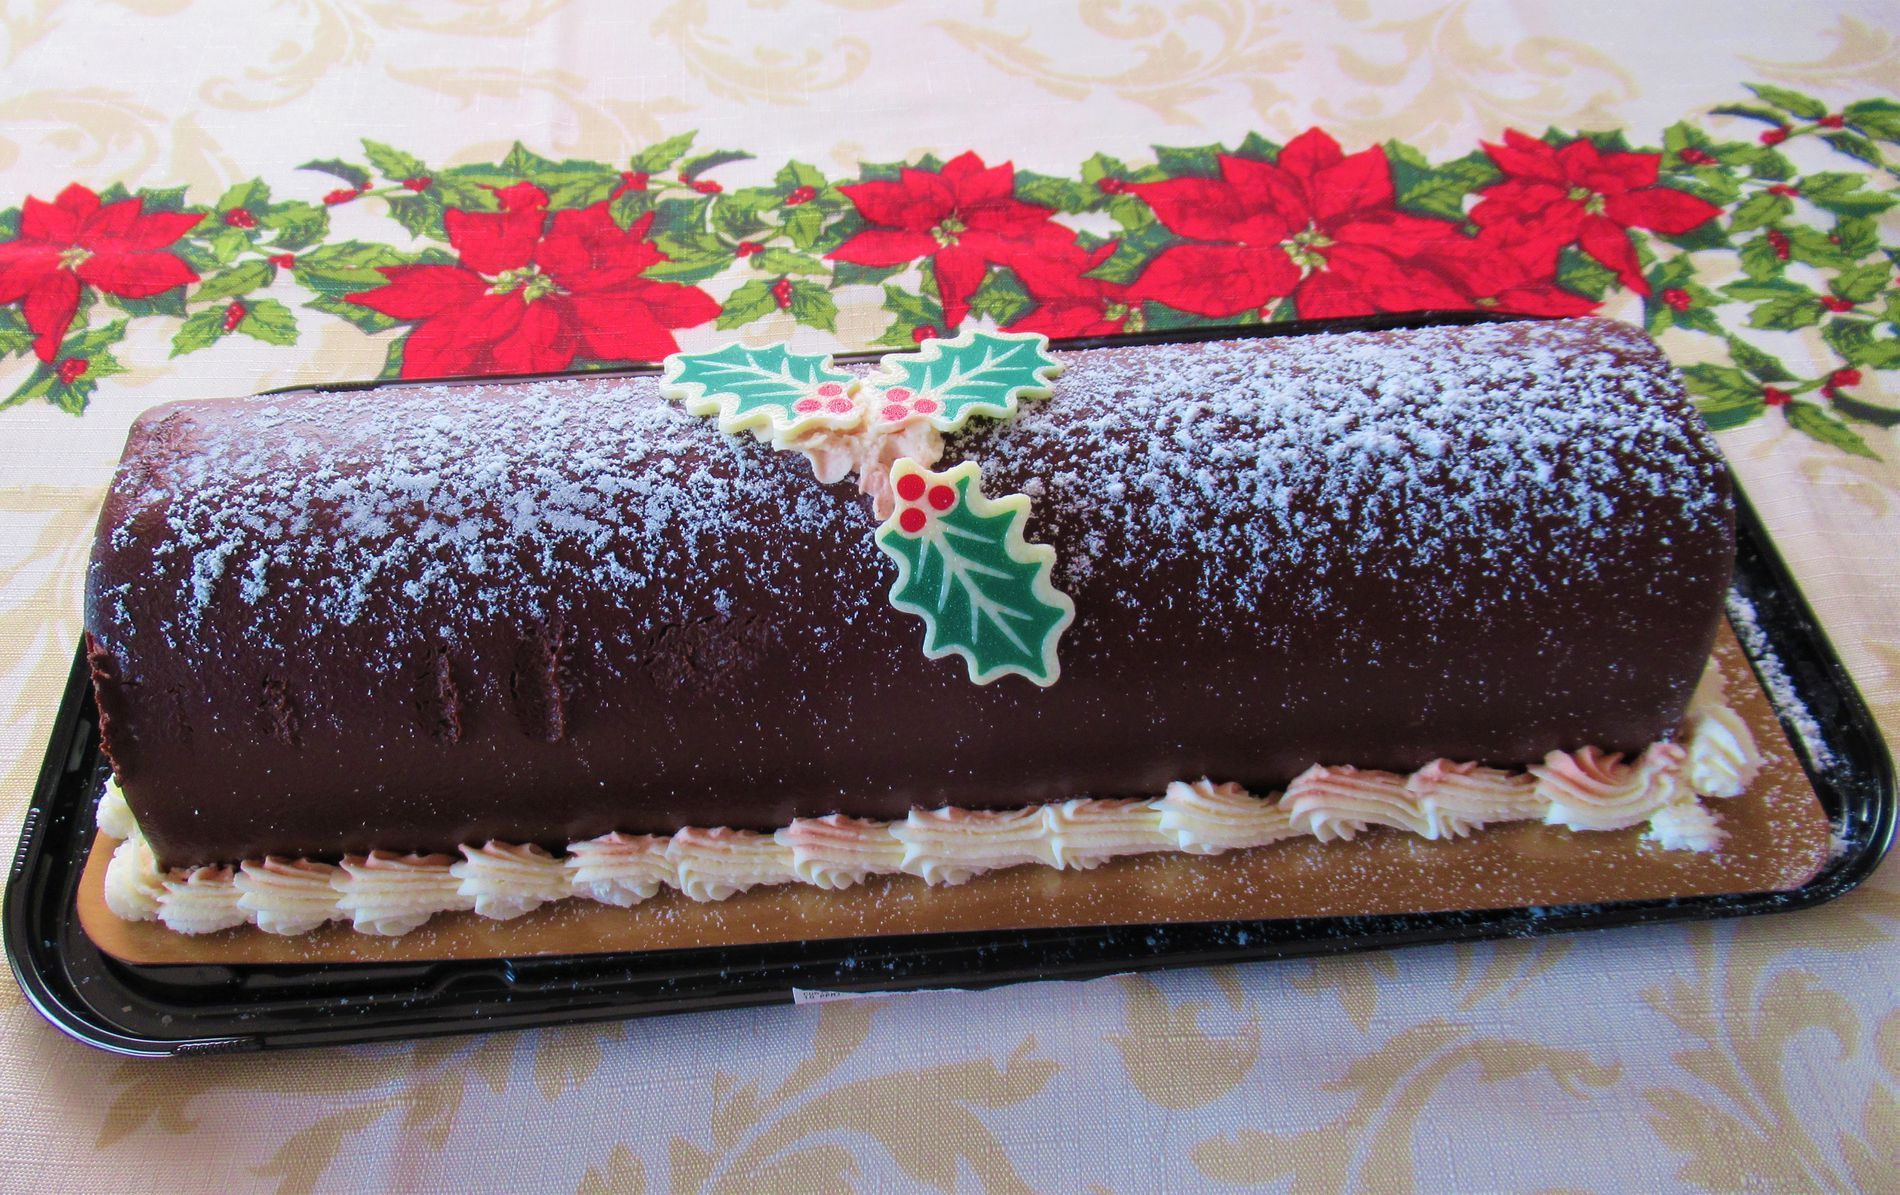
Cake on tablecloth
The picture shows a dark chocolate cake with a white cream layer surrounding it. The cake tray is on a white tablecloth with flowery decoration.
Taken from an elevated angle in room lighting, this photograph features an elongated chocolate cake. A cheerful color palette is used to give an atmosphere of holidays.
Labels: Birthday Cake, Cake, Cream, Dessert, Food, Icing, Torte, Food Presentation, Sweets, Pastry, Shop, Cocoa, Meal, Tablecloth, Tray
Camera: Canon Canon PowerShot SX620 HS
Lens: 4.5 - 112.5 mm, 4-112mm
Aperture: F3.2
Exposure: 1/30 sec
ISO: 160
Focal length: 4.5 mm